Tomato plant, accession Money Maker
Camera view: bottom (45 deg); turntable rotation: 30 degrees
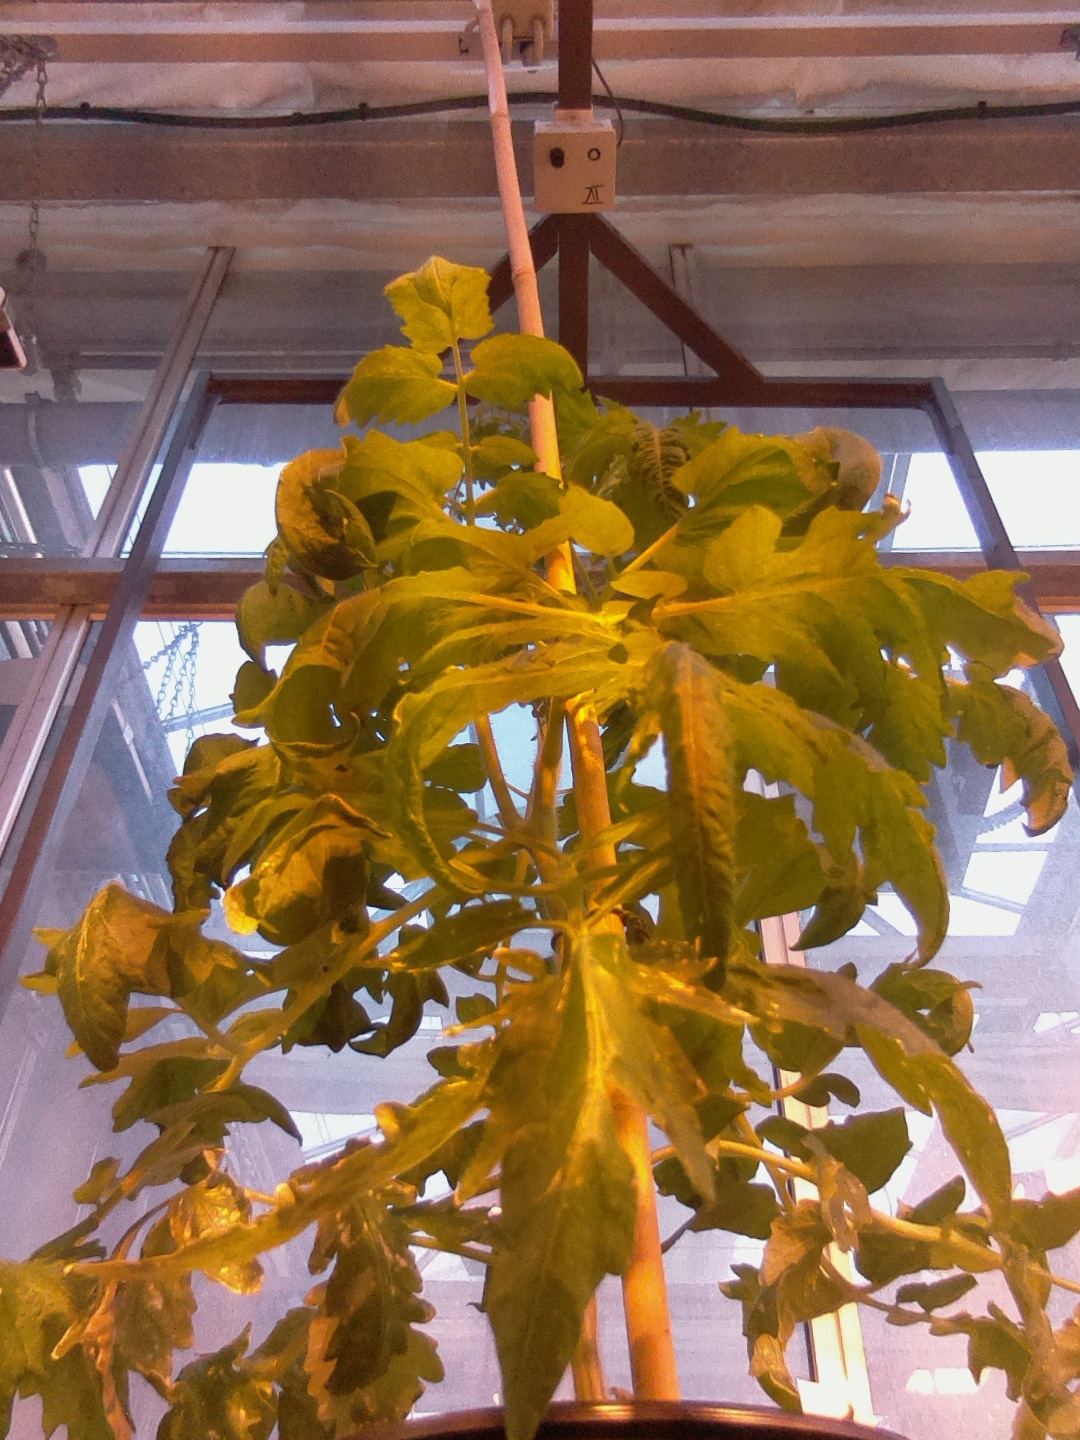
BBCH growth stage 63: 30%-40% of flowers open